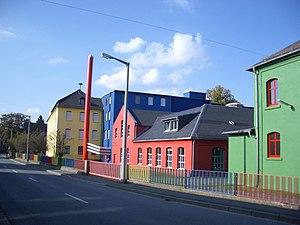
Faber-Castell est un fabricant allemand de crayons et de porte-mines créé en 1761 et situé à Stein, en Bavière.